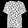
Label: Shirt